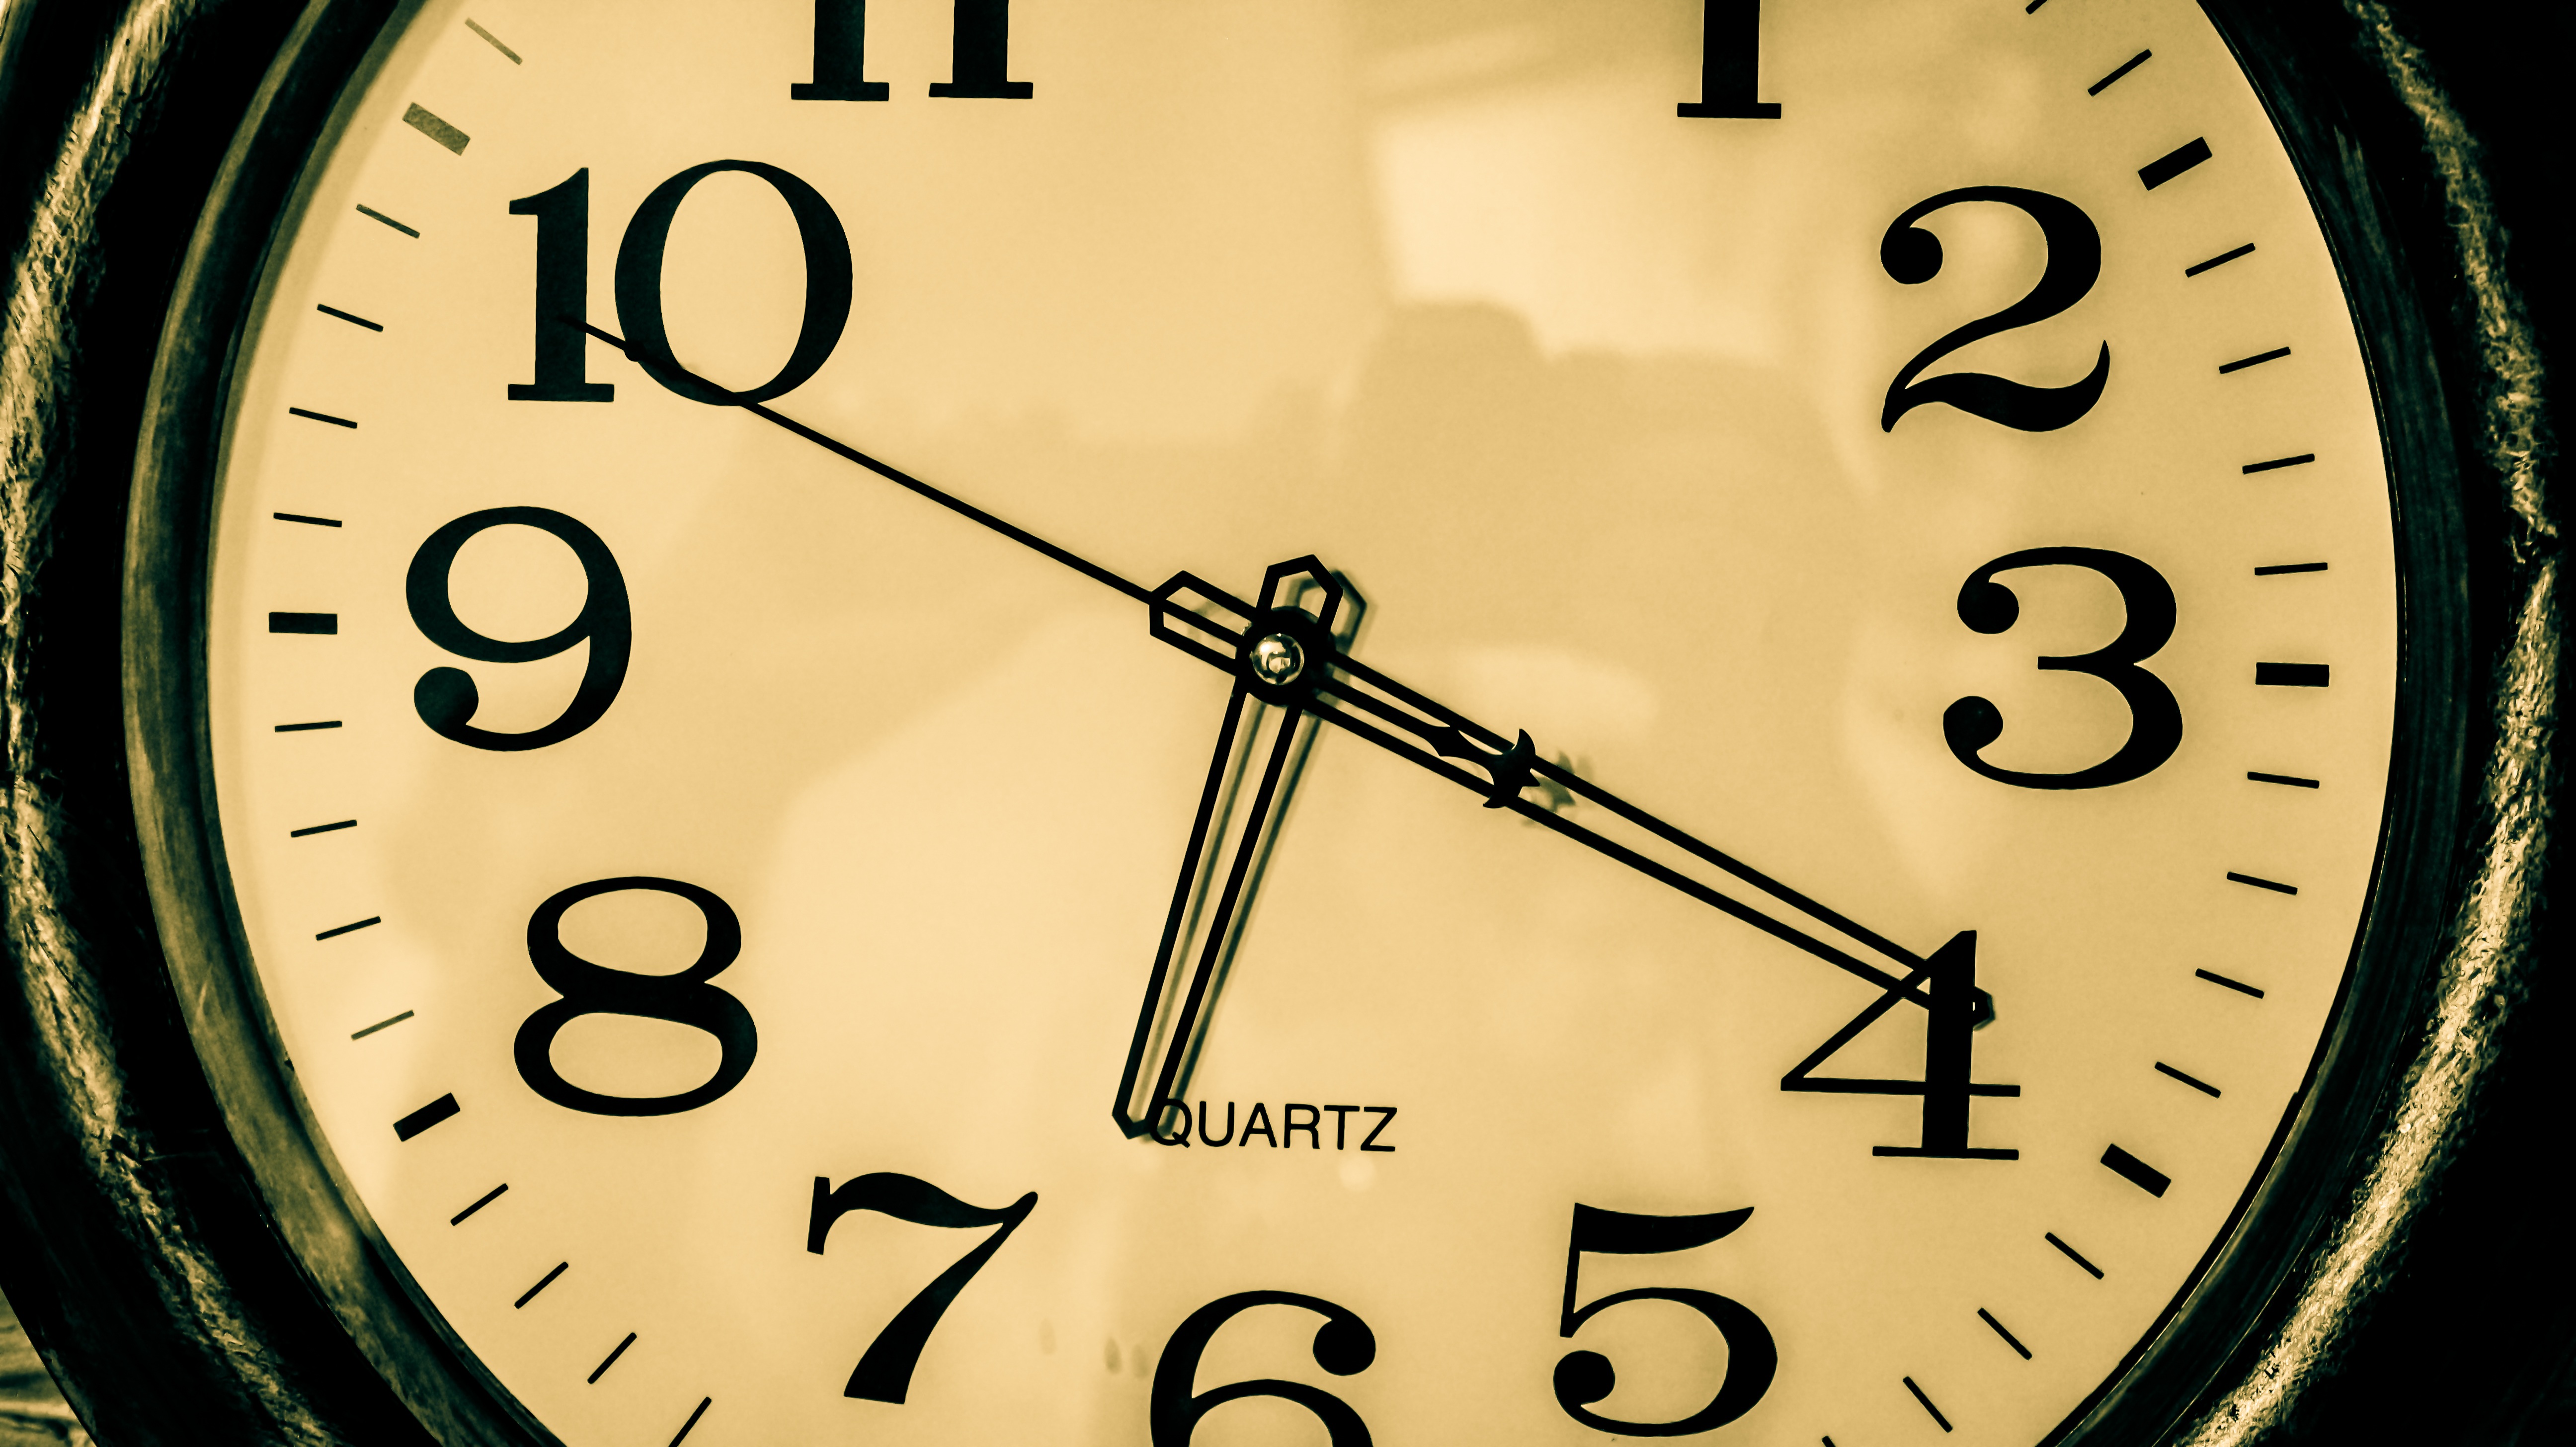
watch, hand, clock, time, number, alarm clock, furniture, monochrome, decor, circle, font, roman numerals, shape, seconds, pointers, time passing, downtime, home accessories